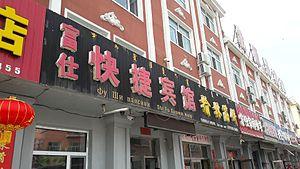
Panneaux en quatres écritures dans la ville de Ergun, sur la municipalité de Hulunbuir, au Nord de la Mongolie-Intérieure, en Chine. Mongol en écriture traditionnelle, hanzi chinois, russe cyrillique, et enfin, mélange d'anglais et de pinyin en caractères latins.
Ergun, ou parfois Argoun est une ville de la région autonome de Mongolie-Intérieure en Chine. C'est une ville-district placée sous la juridiction de la ville-préfecture de Hulunbuir.